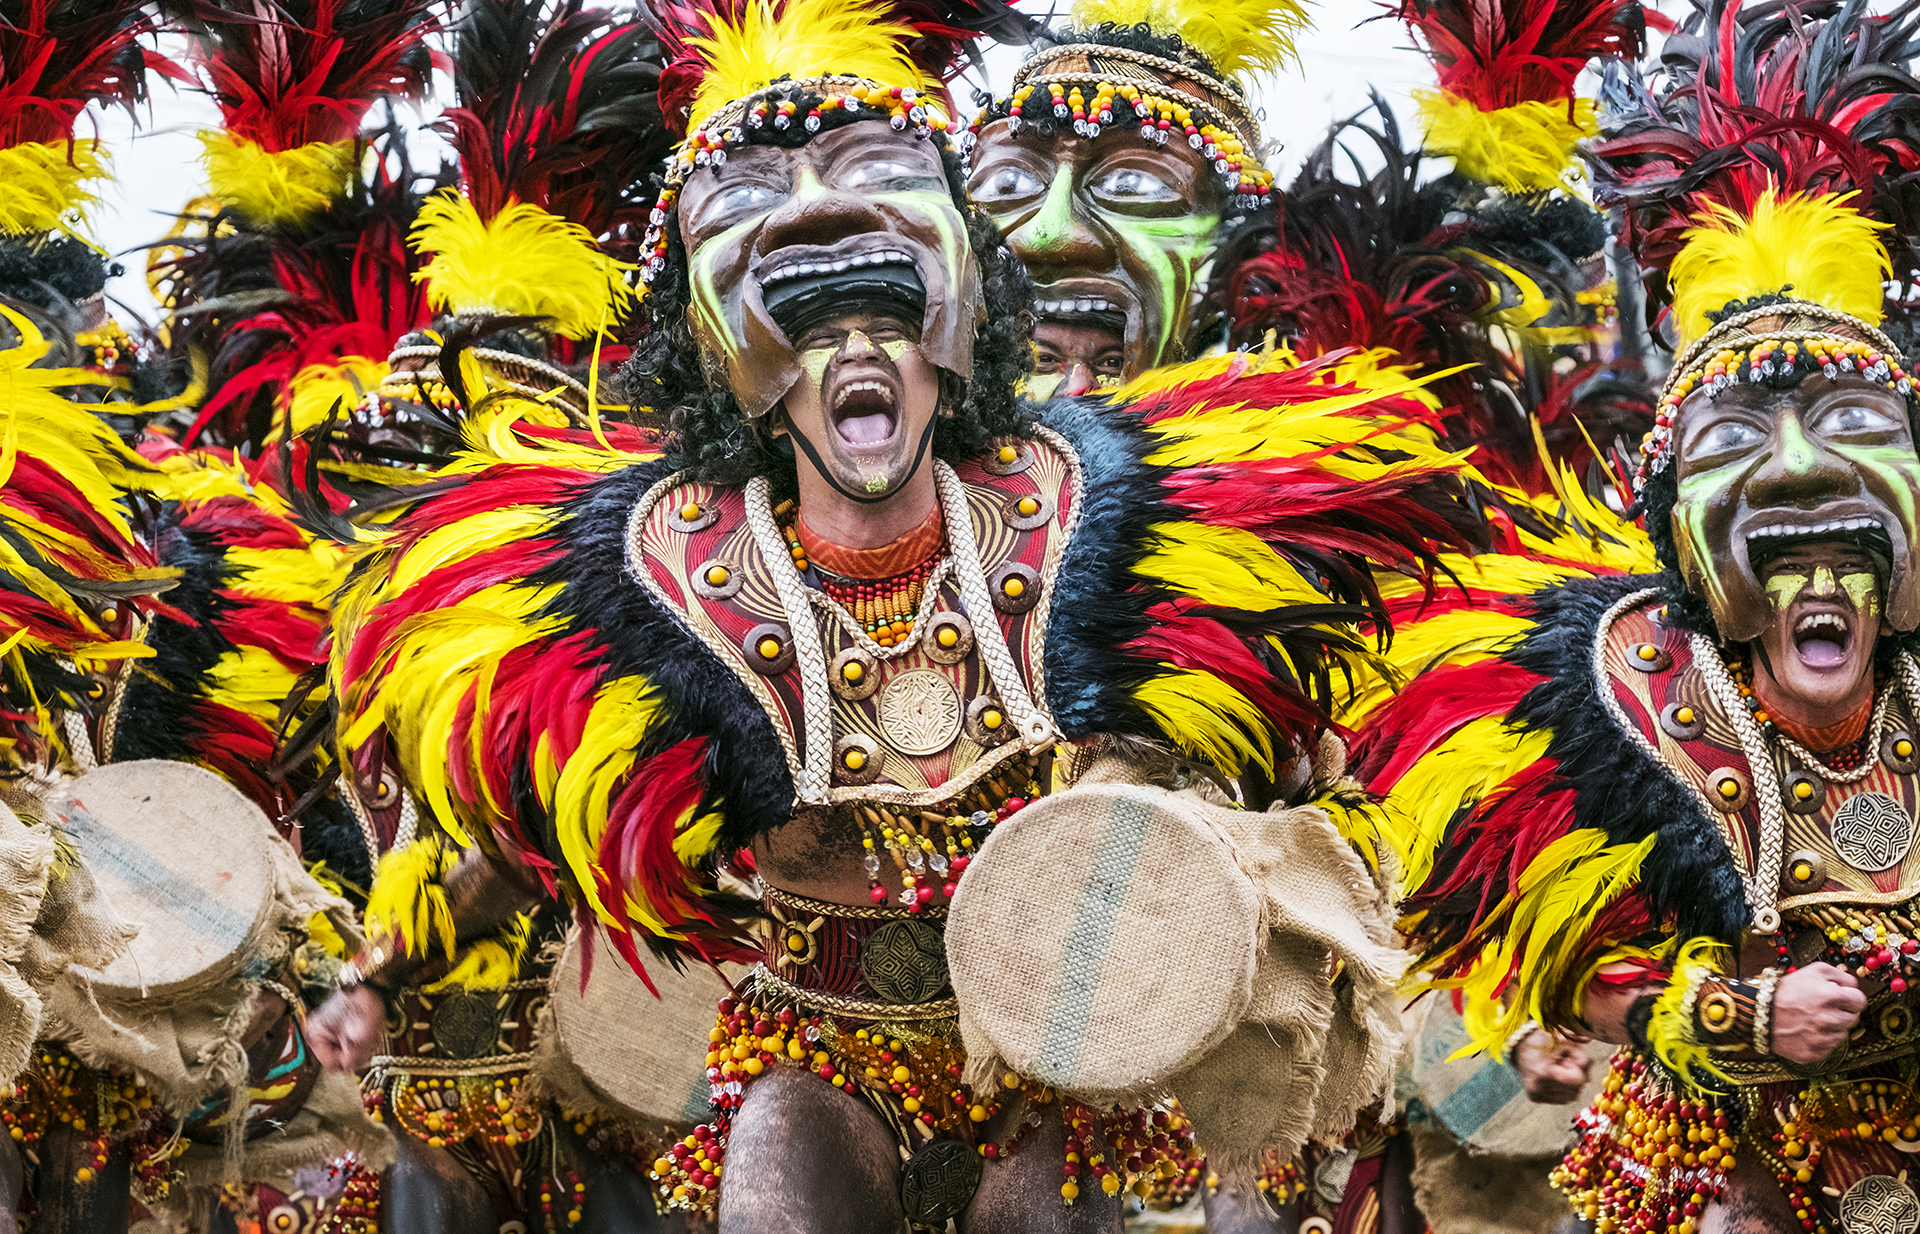
dance, festival, philippines, carnival, tribe, tradition, event, tribal chief, fete, samba